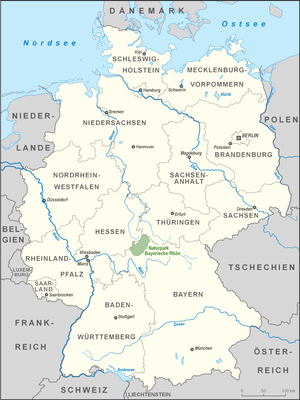
Naturpark Bayerische Rhön
Beliggenhed af Naturpark Bayerische Rhön
Naturpark Bayerische Rhön ligger i hjørnet, Dreiländereck mellem Bayern, Hessen og Thüringen. 70 km² af den 125 km² store Naturpark er af UNESCO gjort til en del af det grænseoverskridende Biosfærereservat Rhön.